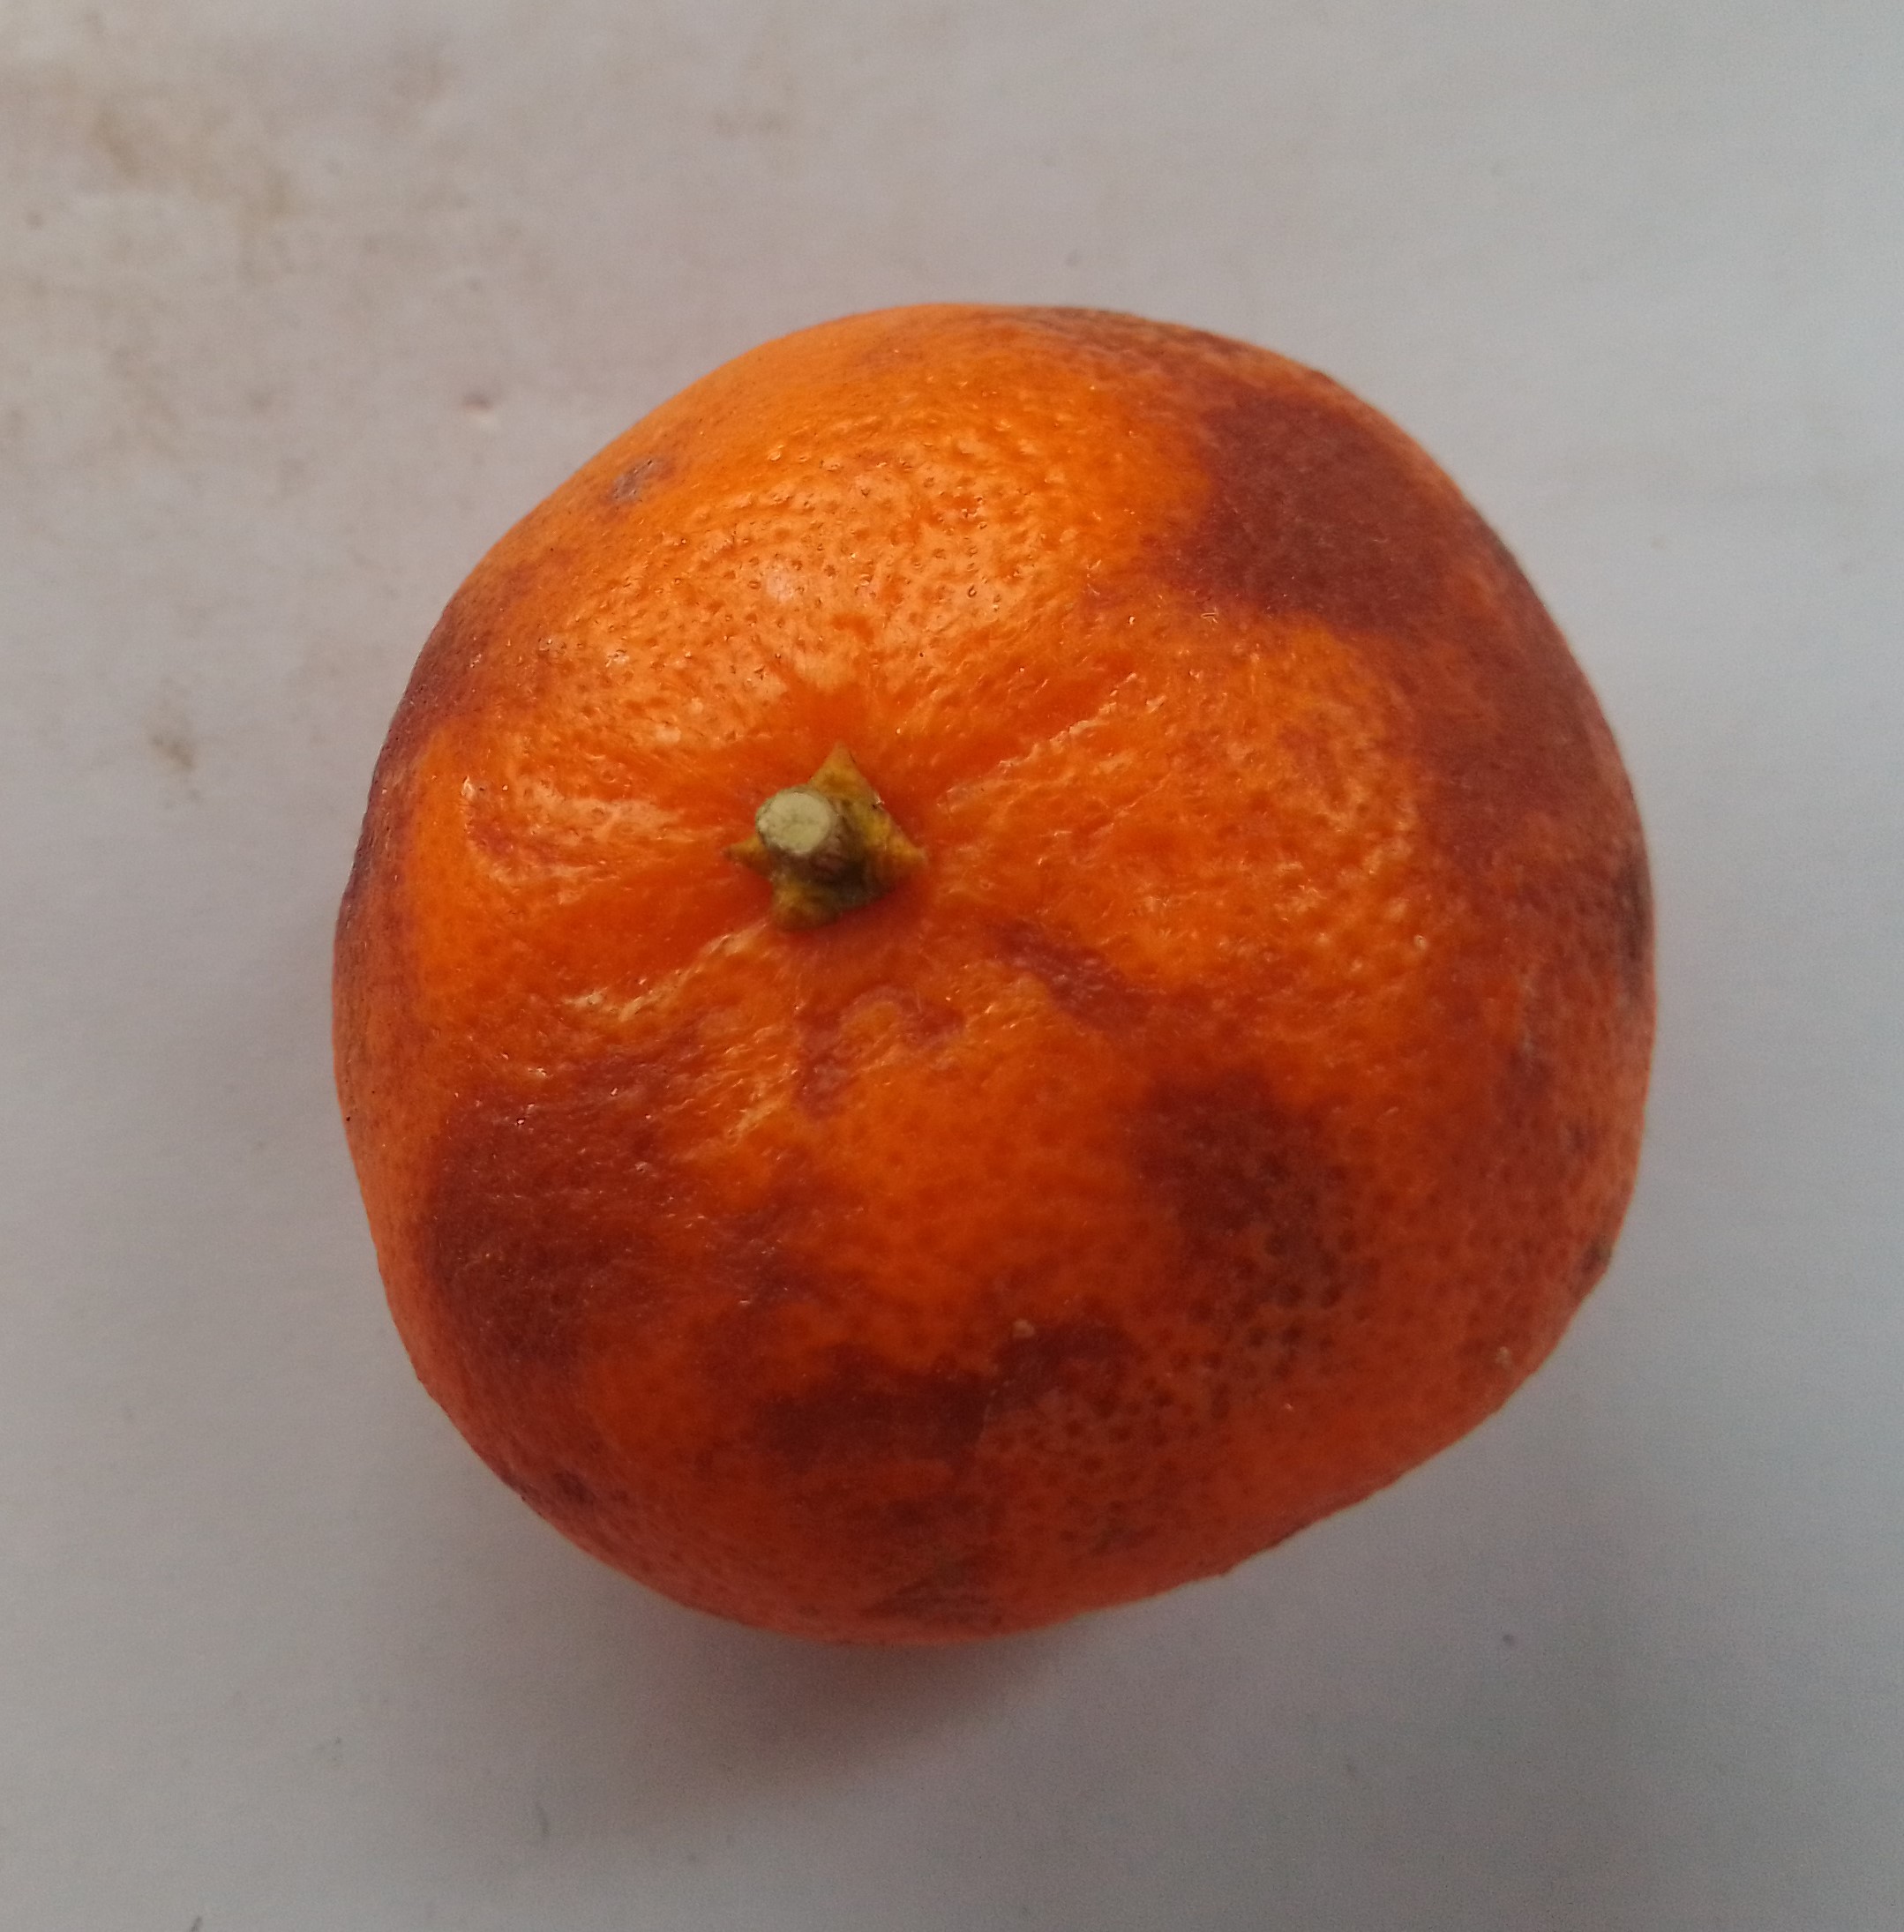
Fruit: orange
Condition: rotten